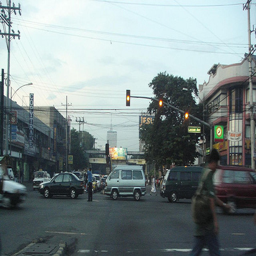
A busy street with several cars and people crossing the street.
A traffic light hanging over a street with cars.
high traffic in a busy intersection of a city
Cars crossing a busy intersection while someone stands in the road directing traffic.
A yellow light is in the middle of a city street.